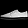
Label: Sneaker